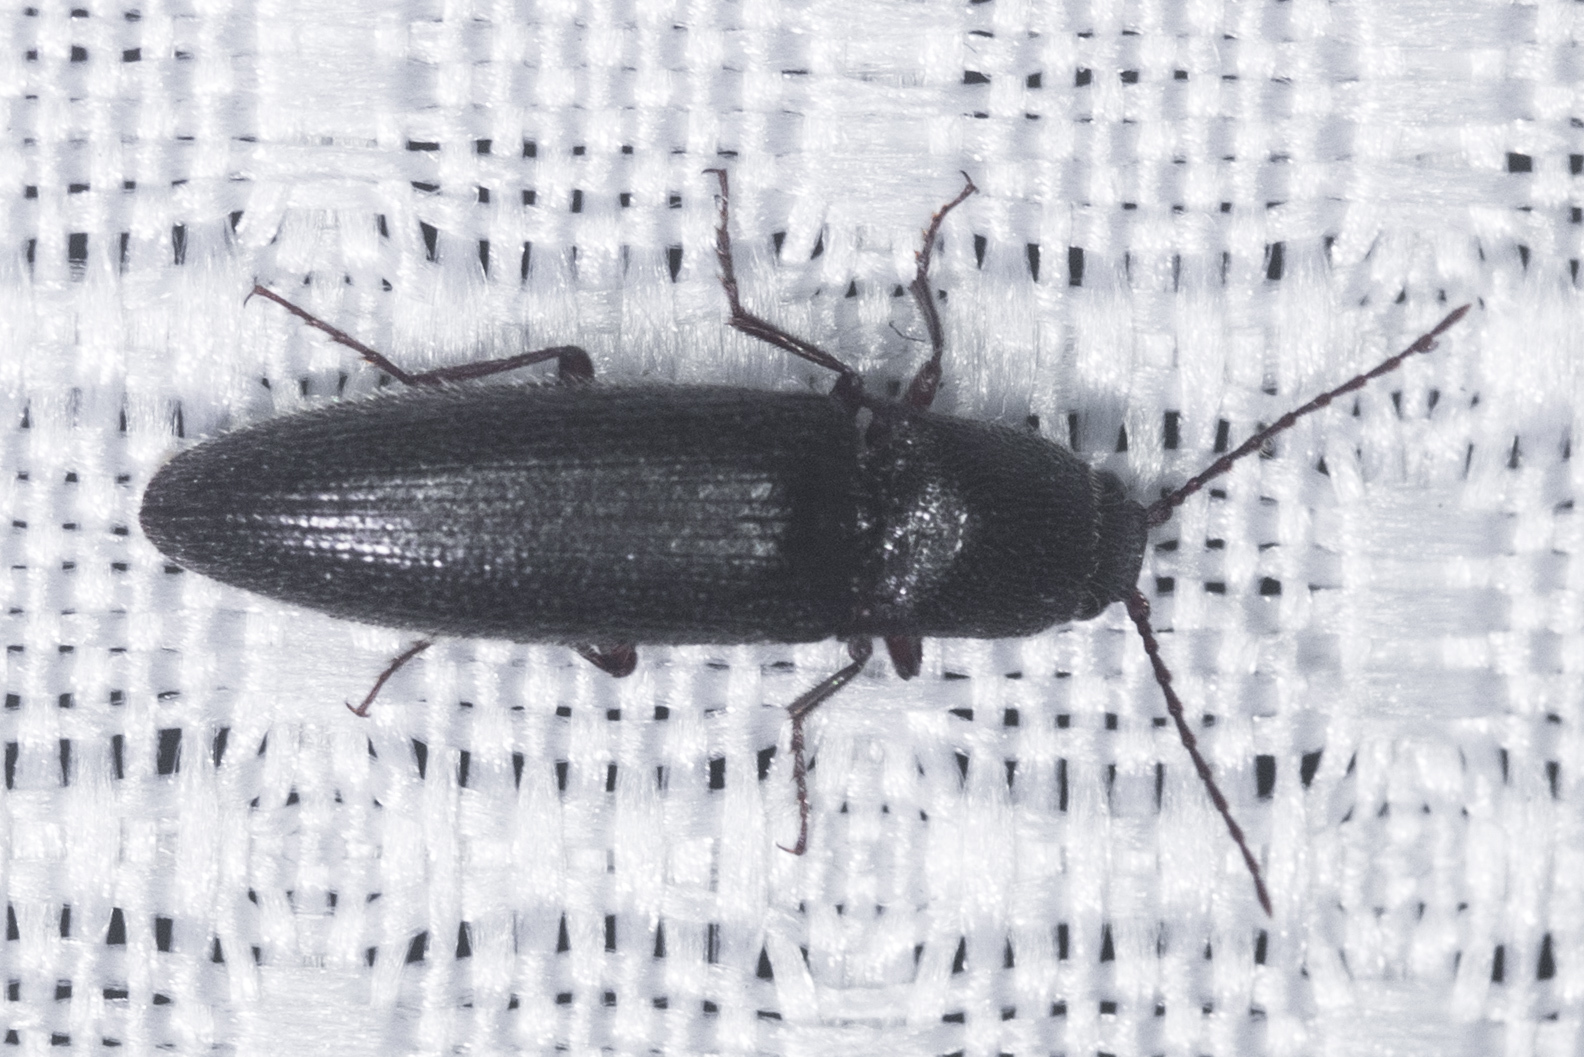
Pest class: clickbeetles_wireworms